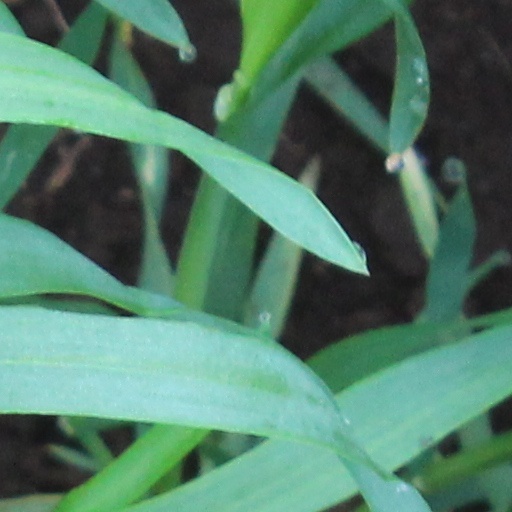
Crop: wheat